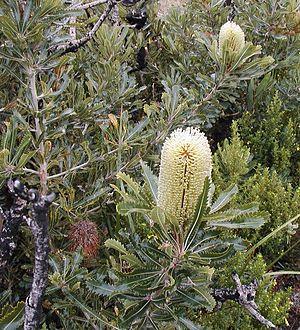
Banksia aemula est une espèce d'arbustes ou de petits arbres à lignotuber de la famille des Proteaceae. On le rencontre de Bundaberg à Sydney sur la côte est australienne. Certains sujets peuvent atteindre 8 m de haut dans les landes littorales sur des sols sablonneux profonds, formant des peuplements appelés wallums. Il a une écorce orange froissée, des feuilles dentées vert brillant et des inflorescences vert jaune qui apparaissent à l'automne. L'inflorescence devient ensuite grise et des follicules gris foncé font alors leur apparition. Banksia aemula a la capacité de redémarrer sa croissance à partir de son lignotuber après un feu de broussaille.